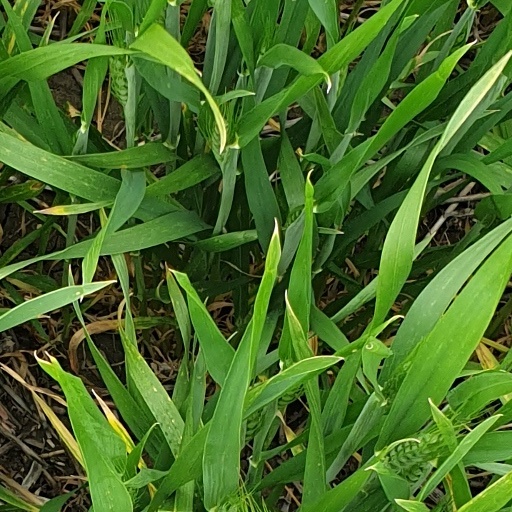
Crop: wheat